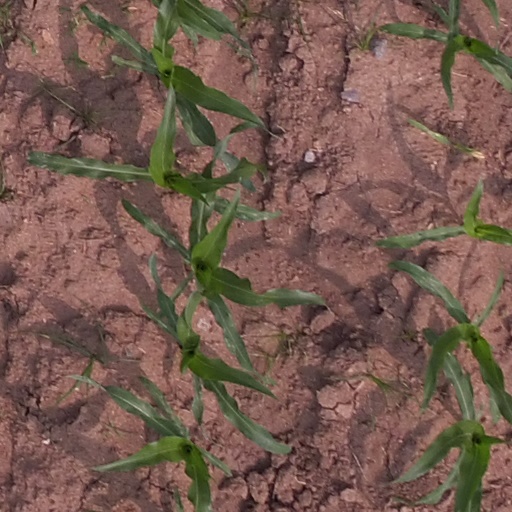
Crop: maize; corn